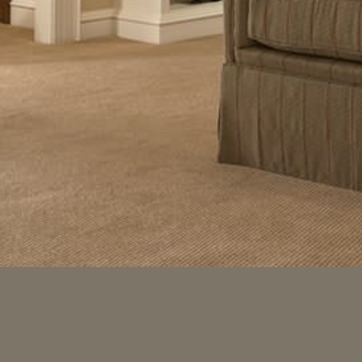
Material: carpet